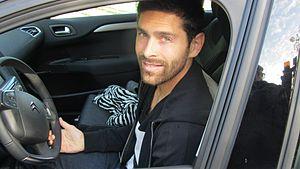
Olivier Veigneau à la sortie de l'entraînement
La saison 2015-2016 du FC Nantes est la 73ᵉ saison de l'histoire du club nantais. Le club est engagé dans trois compétitions : la Ligue 1, la Coupe de France et la Coupe de la Ligue.
Olivier Veigneau est un footballeur français né le 16 juillet 1985 à Suresnes et qui évolue au poste d'arrière gauche. Il joue actuellement au Mans FC.